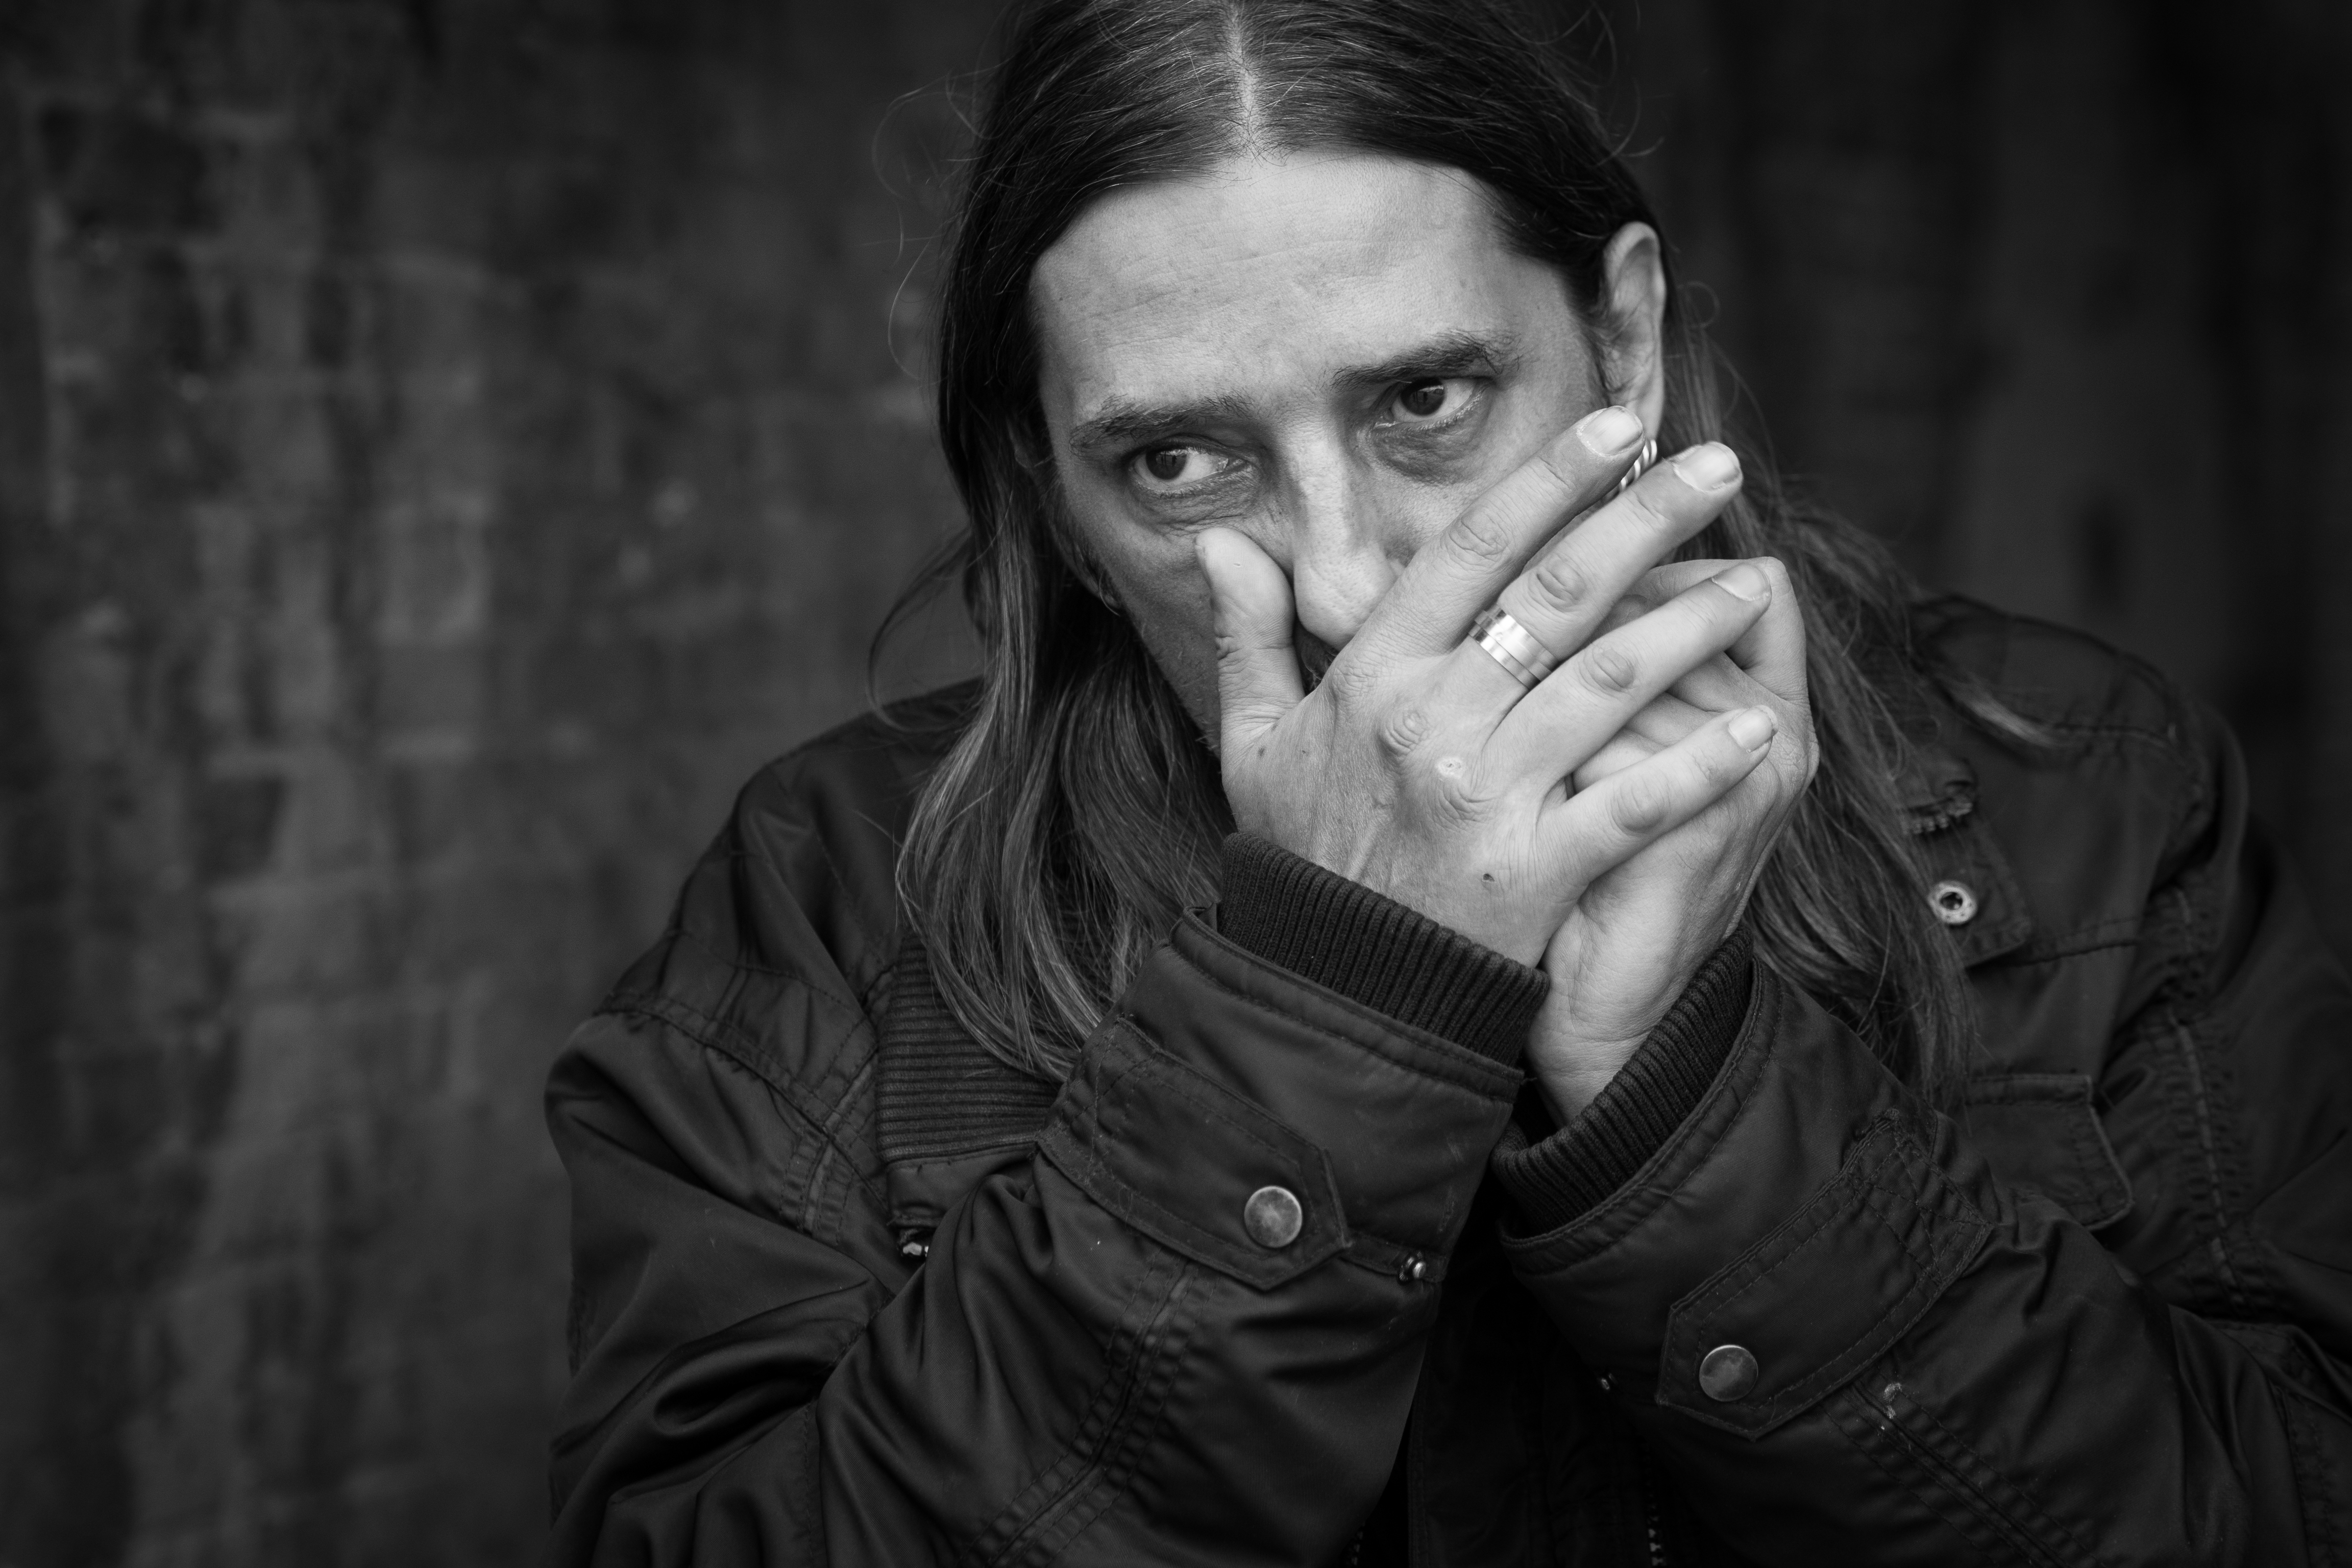
black and white, white, street, photography, ebook, portrait, training, darkness, black, monochrome, streetphotography, flickr, thomas, video, olympus, omd, fuji, leica, emotion, monochrom, leuthard, hcb, thomasleuthard, monochrome photography, portrait photography, film noir